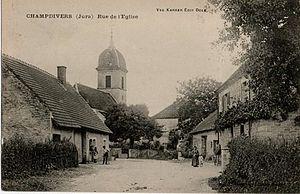
Rue de l'église à Champdivers, Jura (Début XXe siècle).
Champdivers est une commune française située dans le département du Jura et la région de Bourgogne-Franche-Comté.